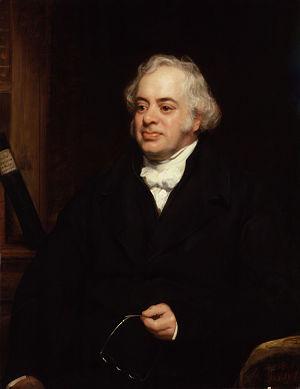
John William Kentish est un ténor anglais né à Blackheath dans le comté du Kent et mort à Chipping Norton dans le comté du Oxfordshire à l'âge de 96 ans. Il était le frère aîné du peintre David Kentish.